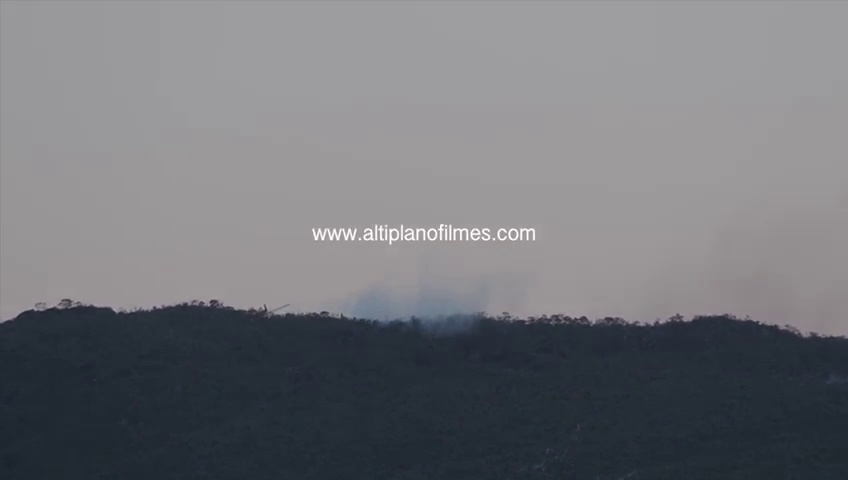
Fire: no
Smoke: yes